Johann Neander

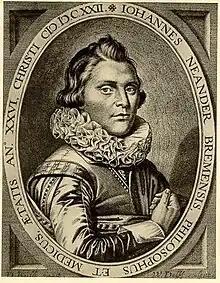

Johann Neander aka Johannes Neander (c.1596 Bremen – c.1630) was a German physician from Bremen, also a philosopher, writer and poet, best known for his 1626 work "Tabacologia" published by Isaac Elzevir of Leiden.